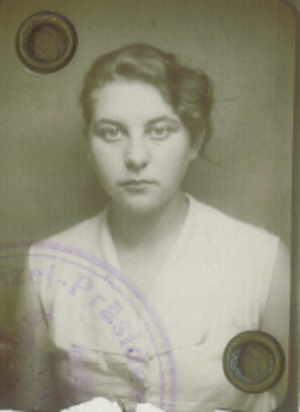
Photographie de passeport de Marta Hillers
Une femme à Berlin est un témoignage autobiographique d'une jeune Allemande sous la forme d'un journal courant du 20 avril au 22 juin 1945. Il relate, à la fin de la Seconde Guerre Mondiale, la chute du Troisième Reich et la prise de la ville de Berlin par l'Armée Rouge, dont les soldats se livrent à cette occasion à des viols de guerre massifs pendant plusieurs semaines et dont l'autrice est victime à plusieurs reprises.
Marta Hillers, née à Krefeld le 26 mai 1911 et décédée à Bâle le 16 juin 2001 est une journaliste allemande, autrice d'un témoignage autobiographique intitulé Une femme à Berlin dans lequel elle rapporte la vie quotidienne à Berlin durant l'occupation soviétique, notamment sous l'angle des femmes, victimes de multiples viols.